Police action

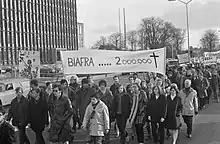
The implementation of a "police action" that resulted in the Nigerian Civil War caused international protests in locations such as The Hague against the widespread war crimes suffered by civilians.

In security studies and international relations, a police action is a military action undertaken without a formal declaration of war. In the 21st century, the term has been largely supplanted by "counter-insurgency". Since World War II, formal declarations of war have been rare, especially military actions conducted by the Global North during the Cold War. Rather, nations involved in military conflict (especially the great powers) sometimes describe the conflict by fighting the war under the auspices of a "police action" to show that it is a limited military operation, different from total war.